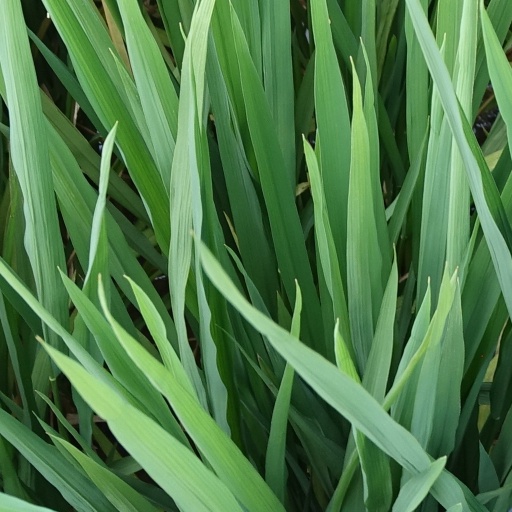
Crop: rice